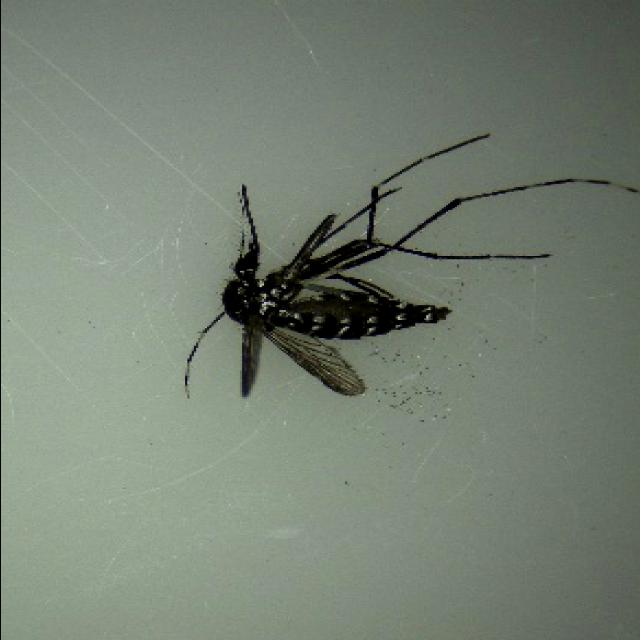
Species: aedes_albopictus